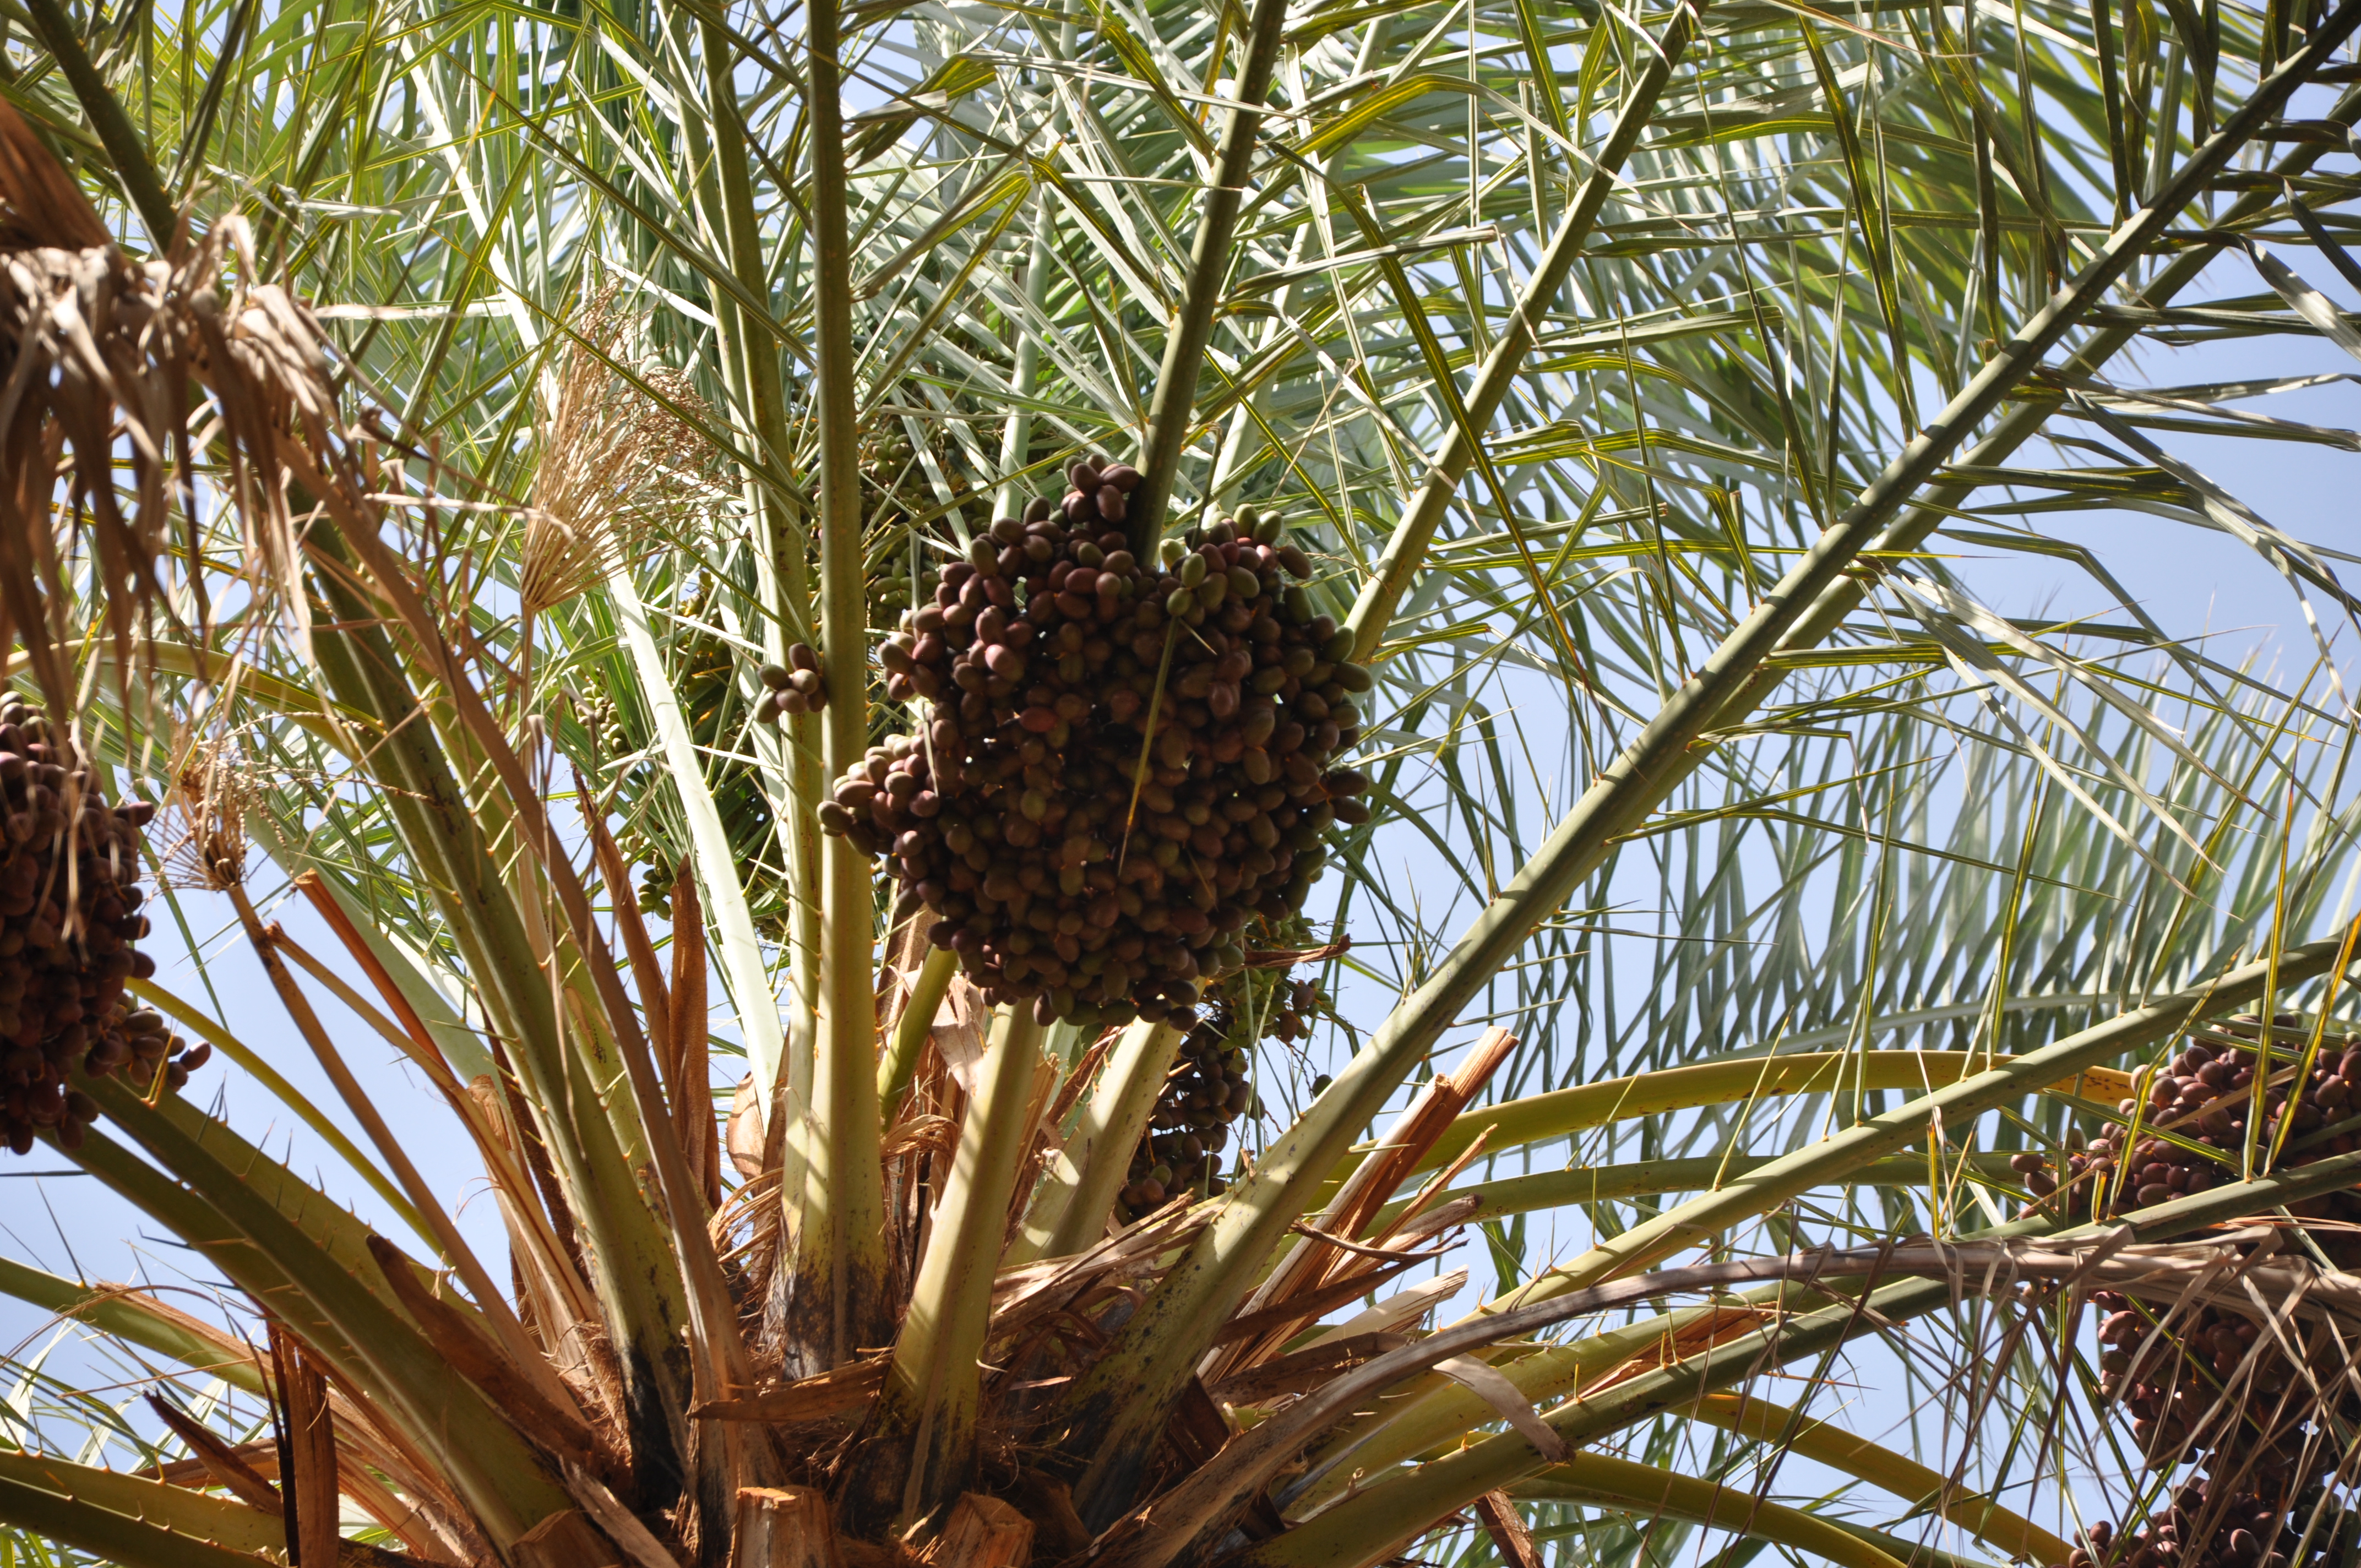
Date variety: bouisthami